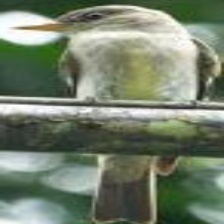
Species: GREATER PEWEE
Scientific name: CONTOPUS PERTINAX